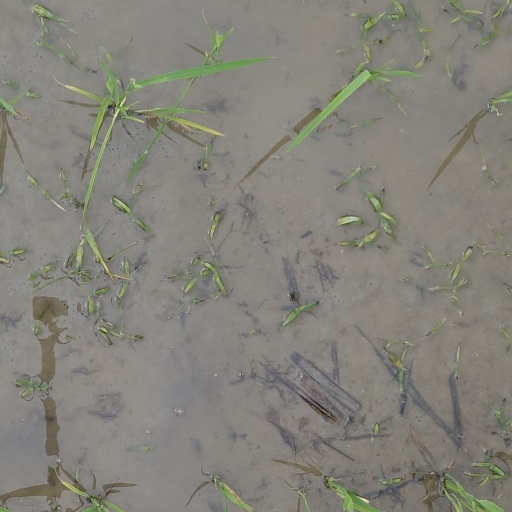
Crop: rice